Javier Gómez (actor)

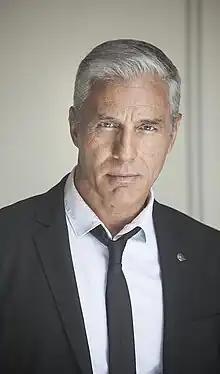

Javier Alejandro Gómez (born October 2, 1960), better known as Javier Gómez, is an Argentine television actor. Born in Buenos Aires, Argentina. He is best known for participating in various television channels for telenovelas such as Telemundo, RCN Televisión, Caracol Televisión and TV Azteca.